Hydrogen bond

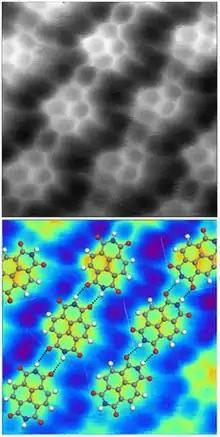
AFM image of naphthalenetetracarboxylic diimide molecules on silver-terminated silicon, interacting via hydrogen bonding, taken at 77 K. ("Hydrogen bonds" in the top image are exaggerated by artifacts of the imaging technique.)

In chemistry, a hydrogen bond (H-bond) is a specific type of molecular interaction that exhibits partial covalent character and cannot be described as a purely electrostatic force. It occurs when a hydrogen (H) atom, covalently bonded to a more electronegative donor atom or group (Dn), interacts with another electronegative atom bearing a lone pair of electrons—the hydrogen bond acceptor (Ac). Unlike simple dipole–dipole interactions, hydrogen bonding arises from charge transfer (nB → σ*AH), orbital interactions, and quantum mechanical delocalization, making it a resonance-assisted interaction rather than a mere electrostatic attraction.